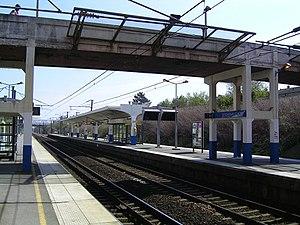
La gare du Chénay-Gagny est une gare ferroviaire française de la ligne de Paris-Est à Strasbourg-Ville, située dans le quartier du Chénay, sur le territoire de la commune de Gagny, dans le département de Seine-Saint-Denis, en région Île-de-France.